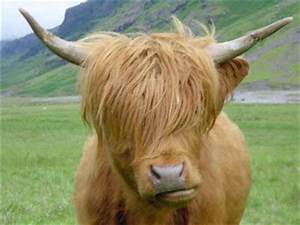
Label: mucca